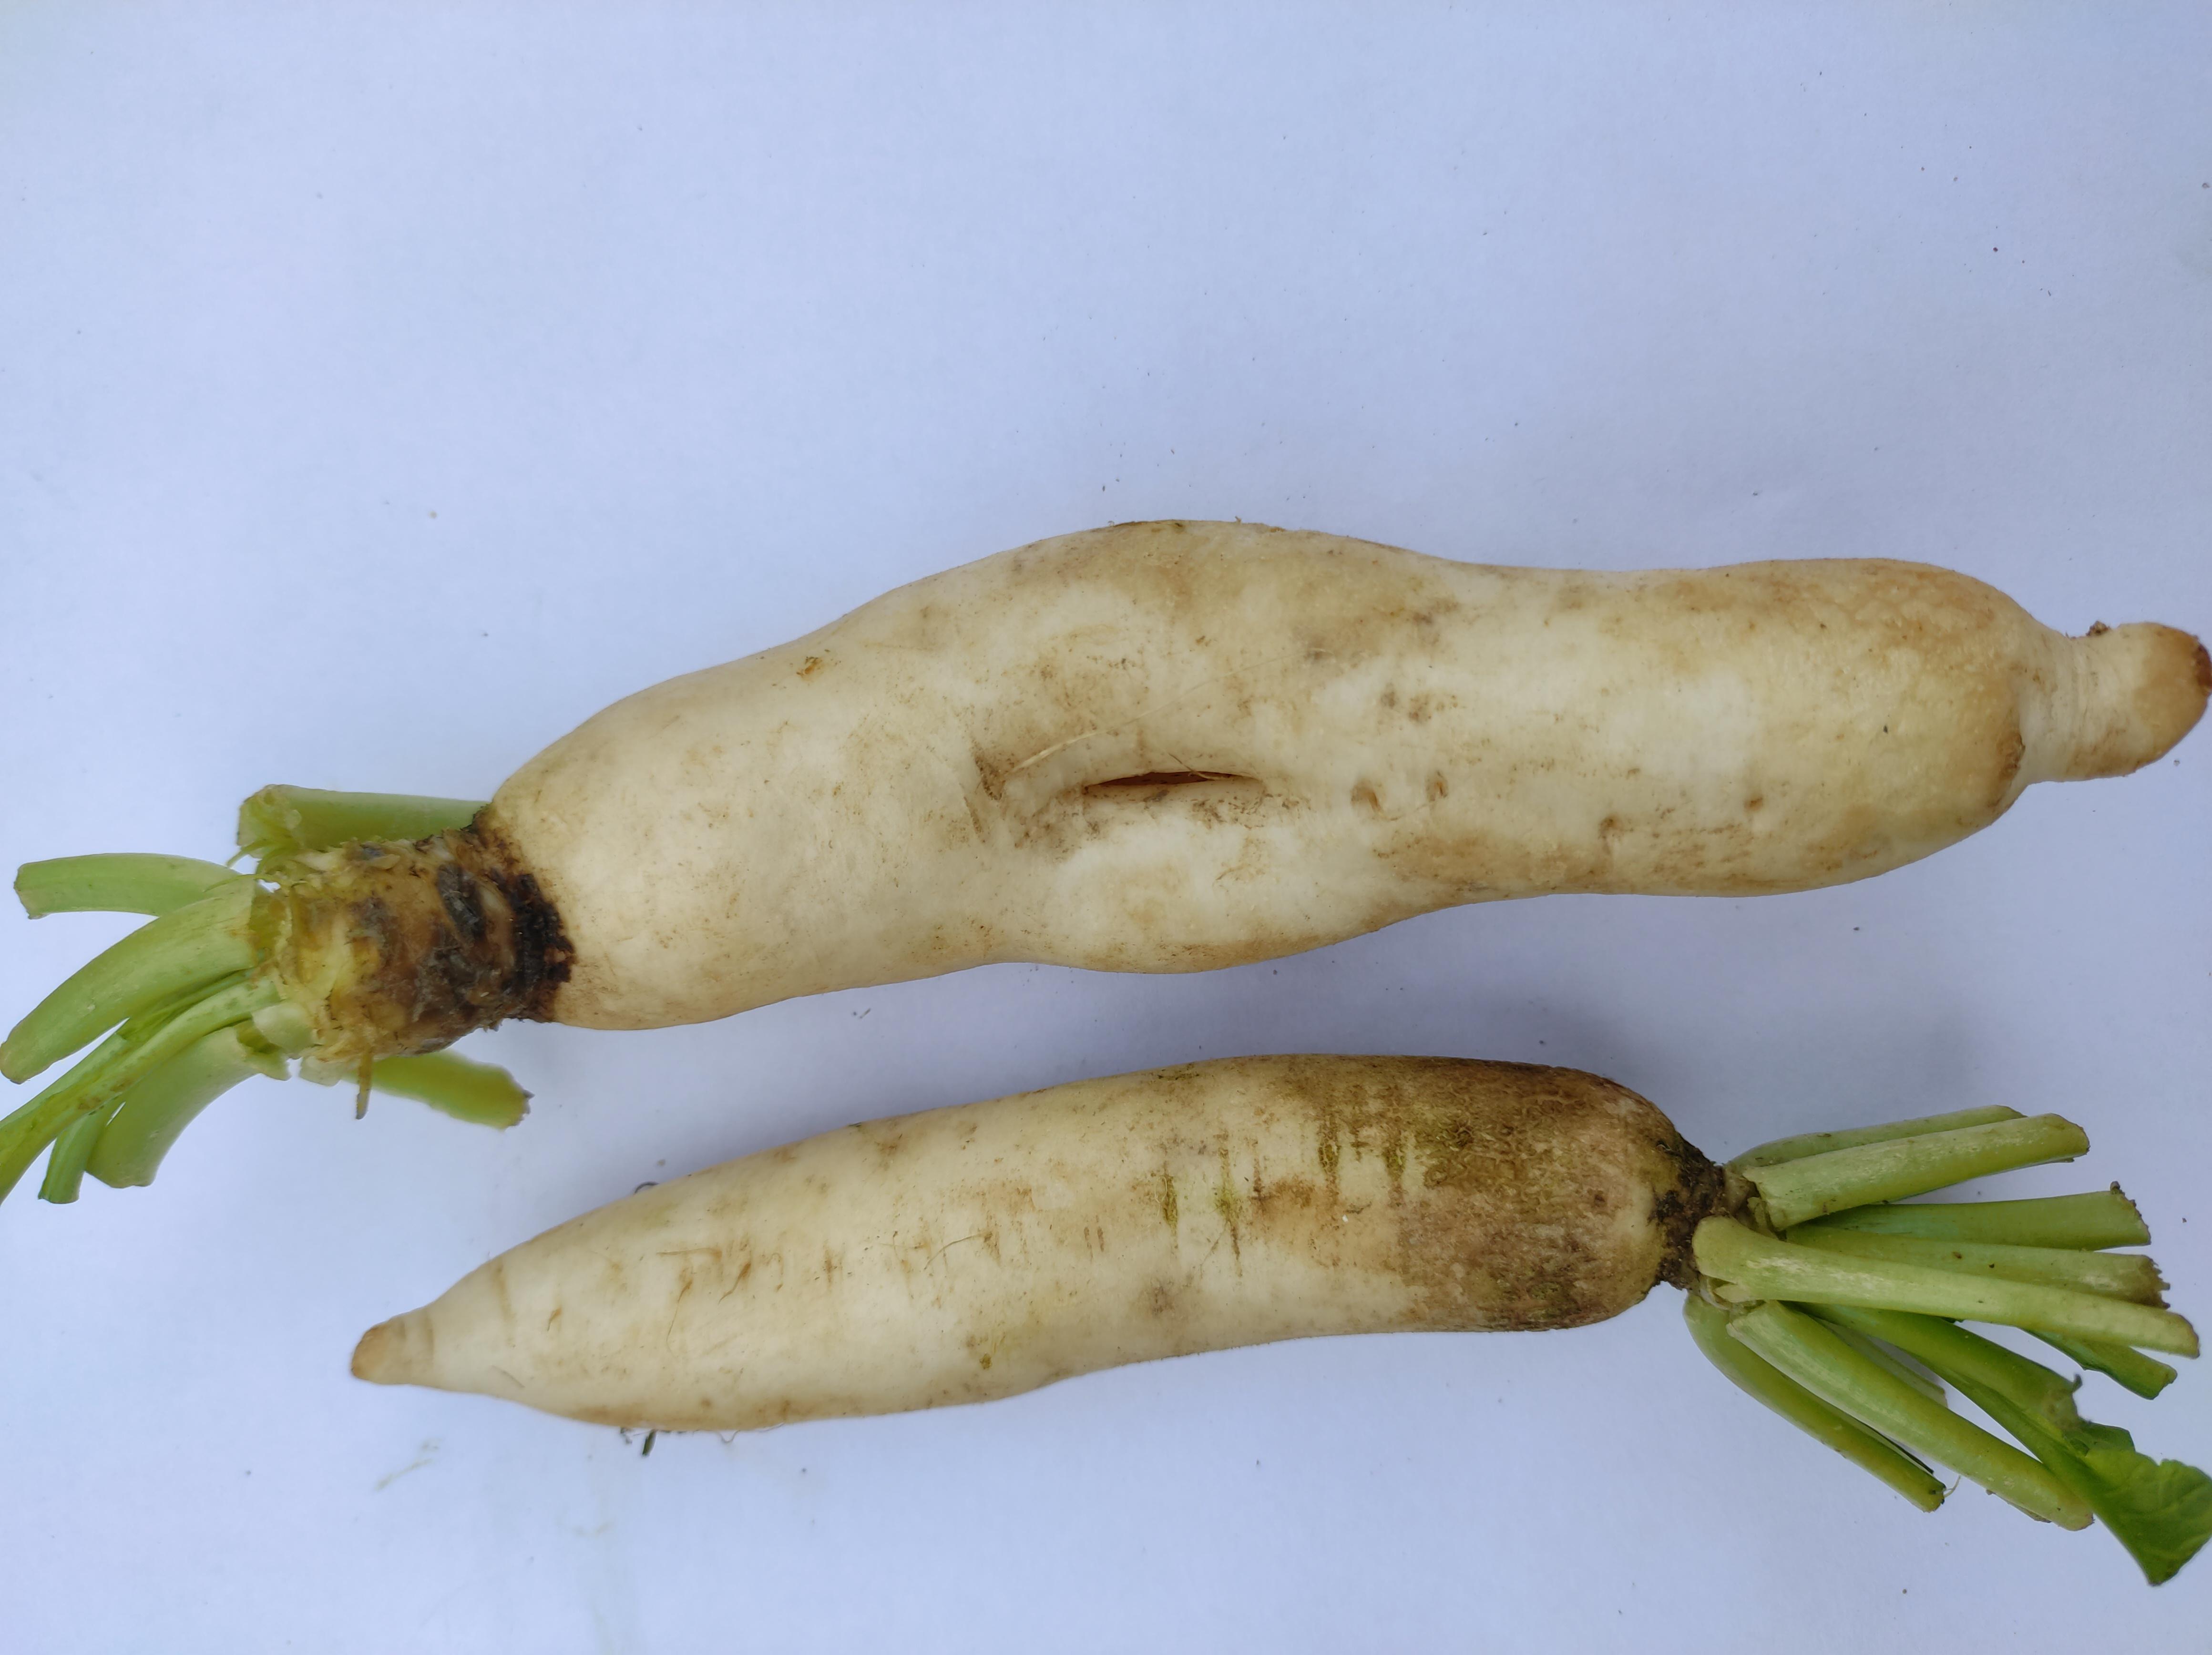
Label: Radish